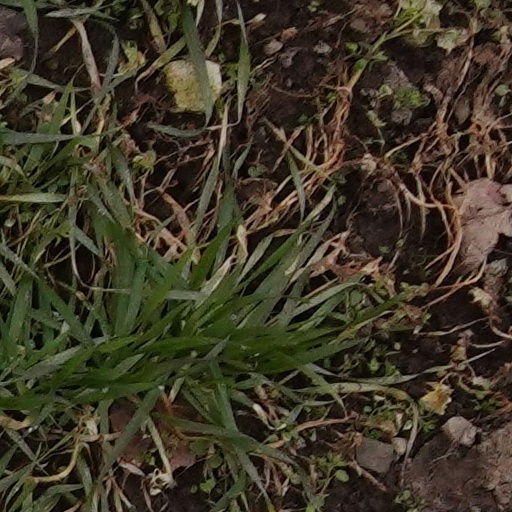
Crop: wheat